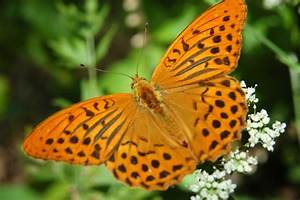
Label: farfalla